Nasra Ali

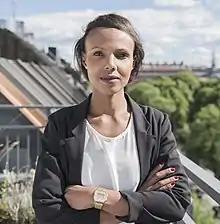
Nasra Ali (2017)

Nasra Ali (born 1988 in Hargeisa, Somalia) is a Swedish Social Democrat politician. She was the Chairman of Social Democratic Students of Sweden (SSF) between 2017 and 2019. Between 2013–2016 she held the post of International Leader of SSF. She was also a member of the bureau of Young European Socialists (2014–2016) and Board Member (2015–2017) of the Olof Palme International Center.